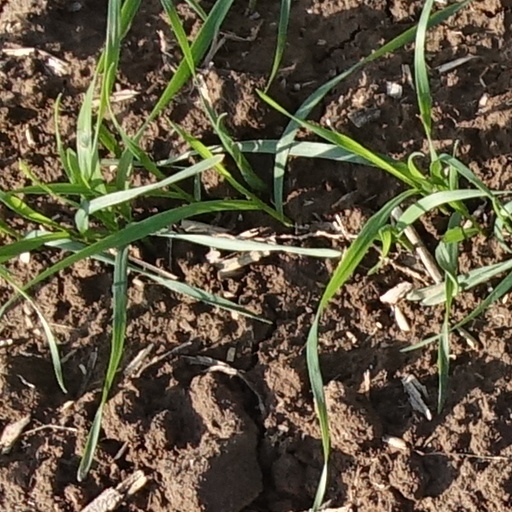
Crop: wheat